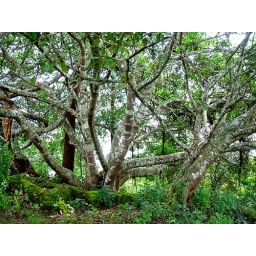
b061 Spirit house on comm hill near chedi Kalaw Burma 2003